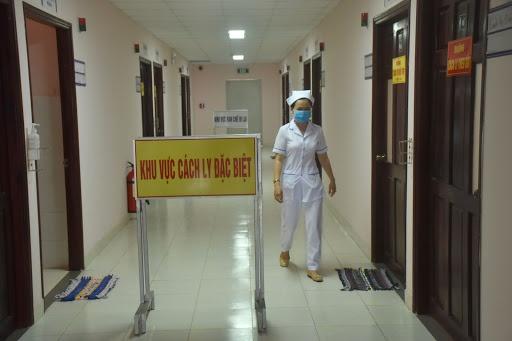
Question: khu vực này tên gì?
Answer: khu vực cách ly đặc biệt